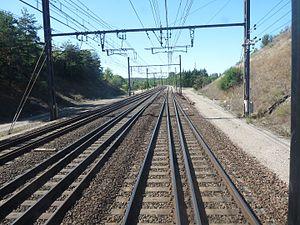
Point de passage de quatre à trois voies, près de la gare d'Étampes, France, sur la ligne de Paris-Austerlitz à Bordeaux-Saint-Jean.
La ligne de Paris-Austerlitz à Bordeaux-Saint-Jean est l'une des grandes lignes de chemin de fer radiales françaises partant de Paris en direction du Sud-Ouest. Elle était « la grande ligne de la Compagnie du chemin de fer de Paris à Orléans » et c'est l'une des plus anciennes lignes radiales françaises.